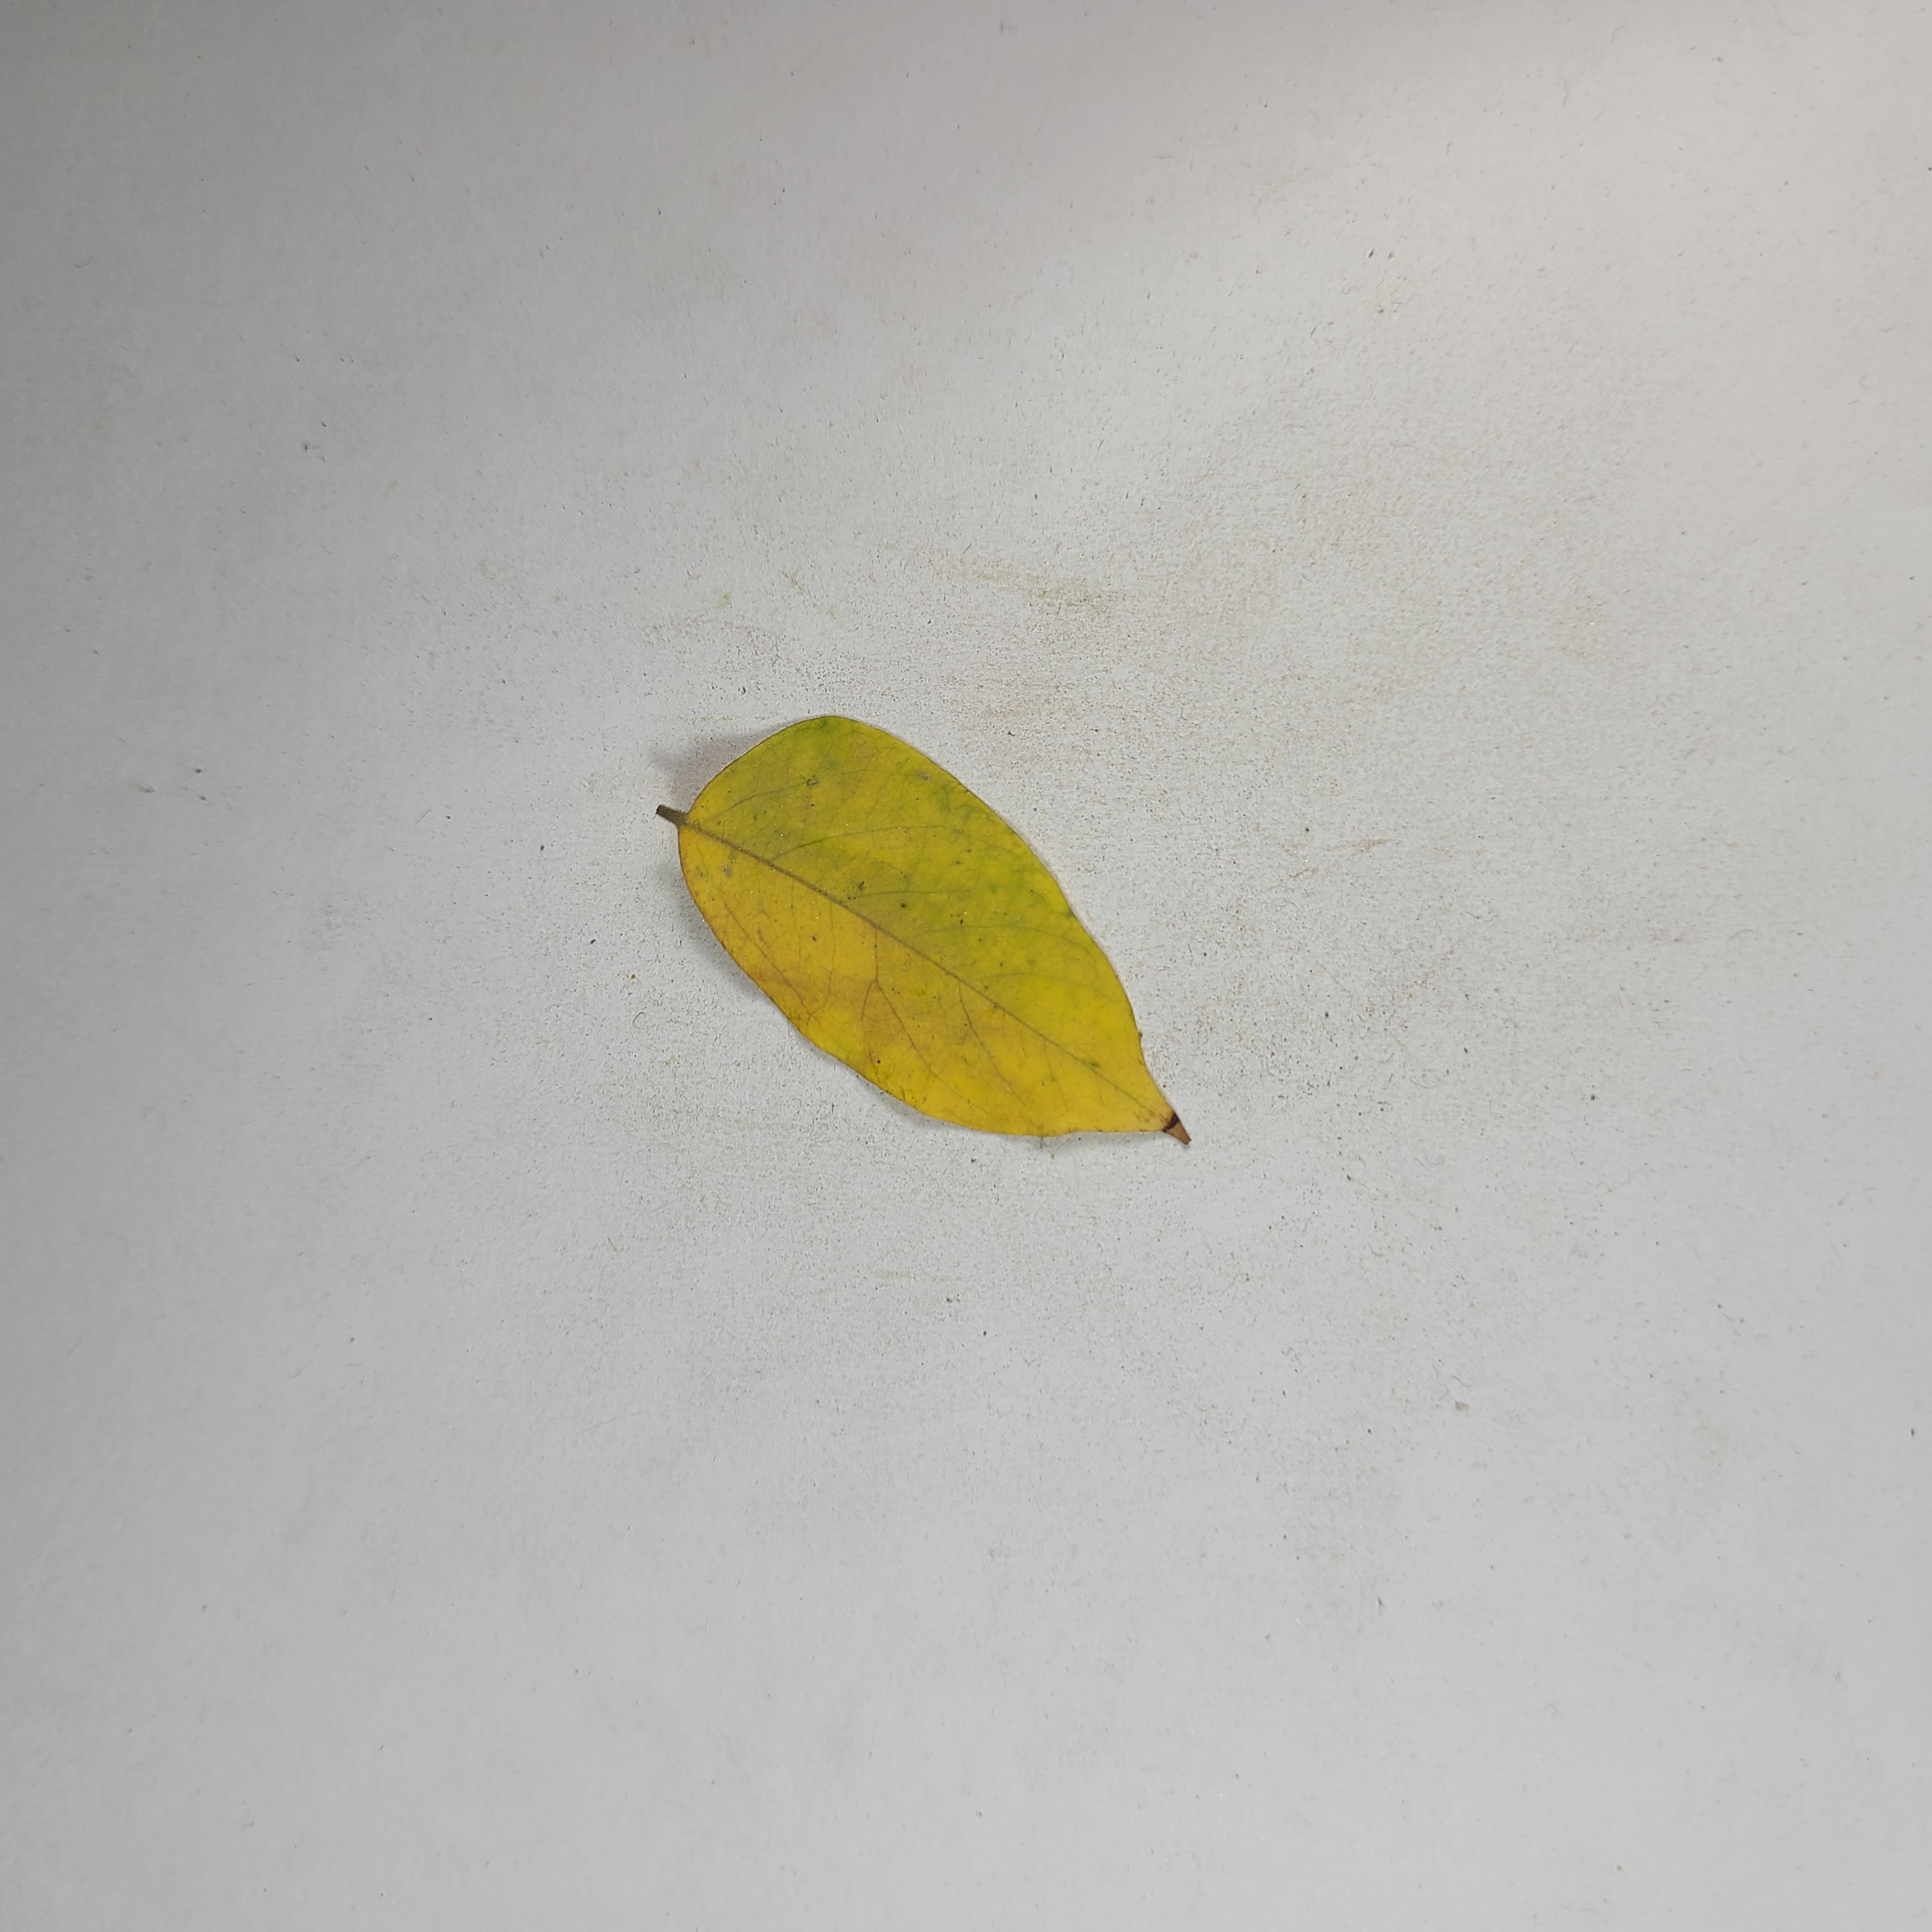
Label: Yellow Leaves